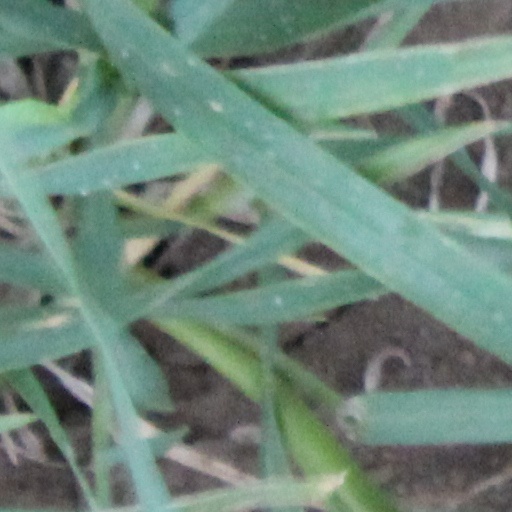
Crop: wheat